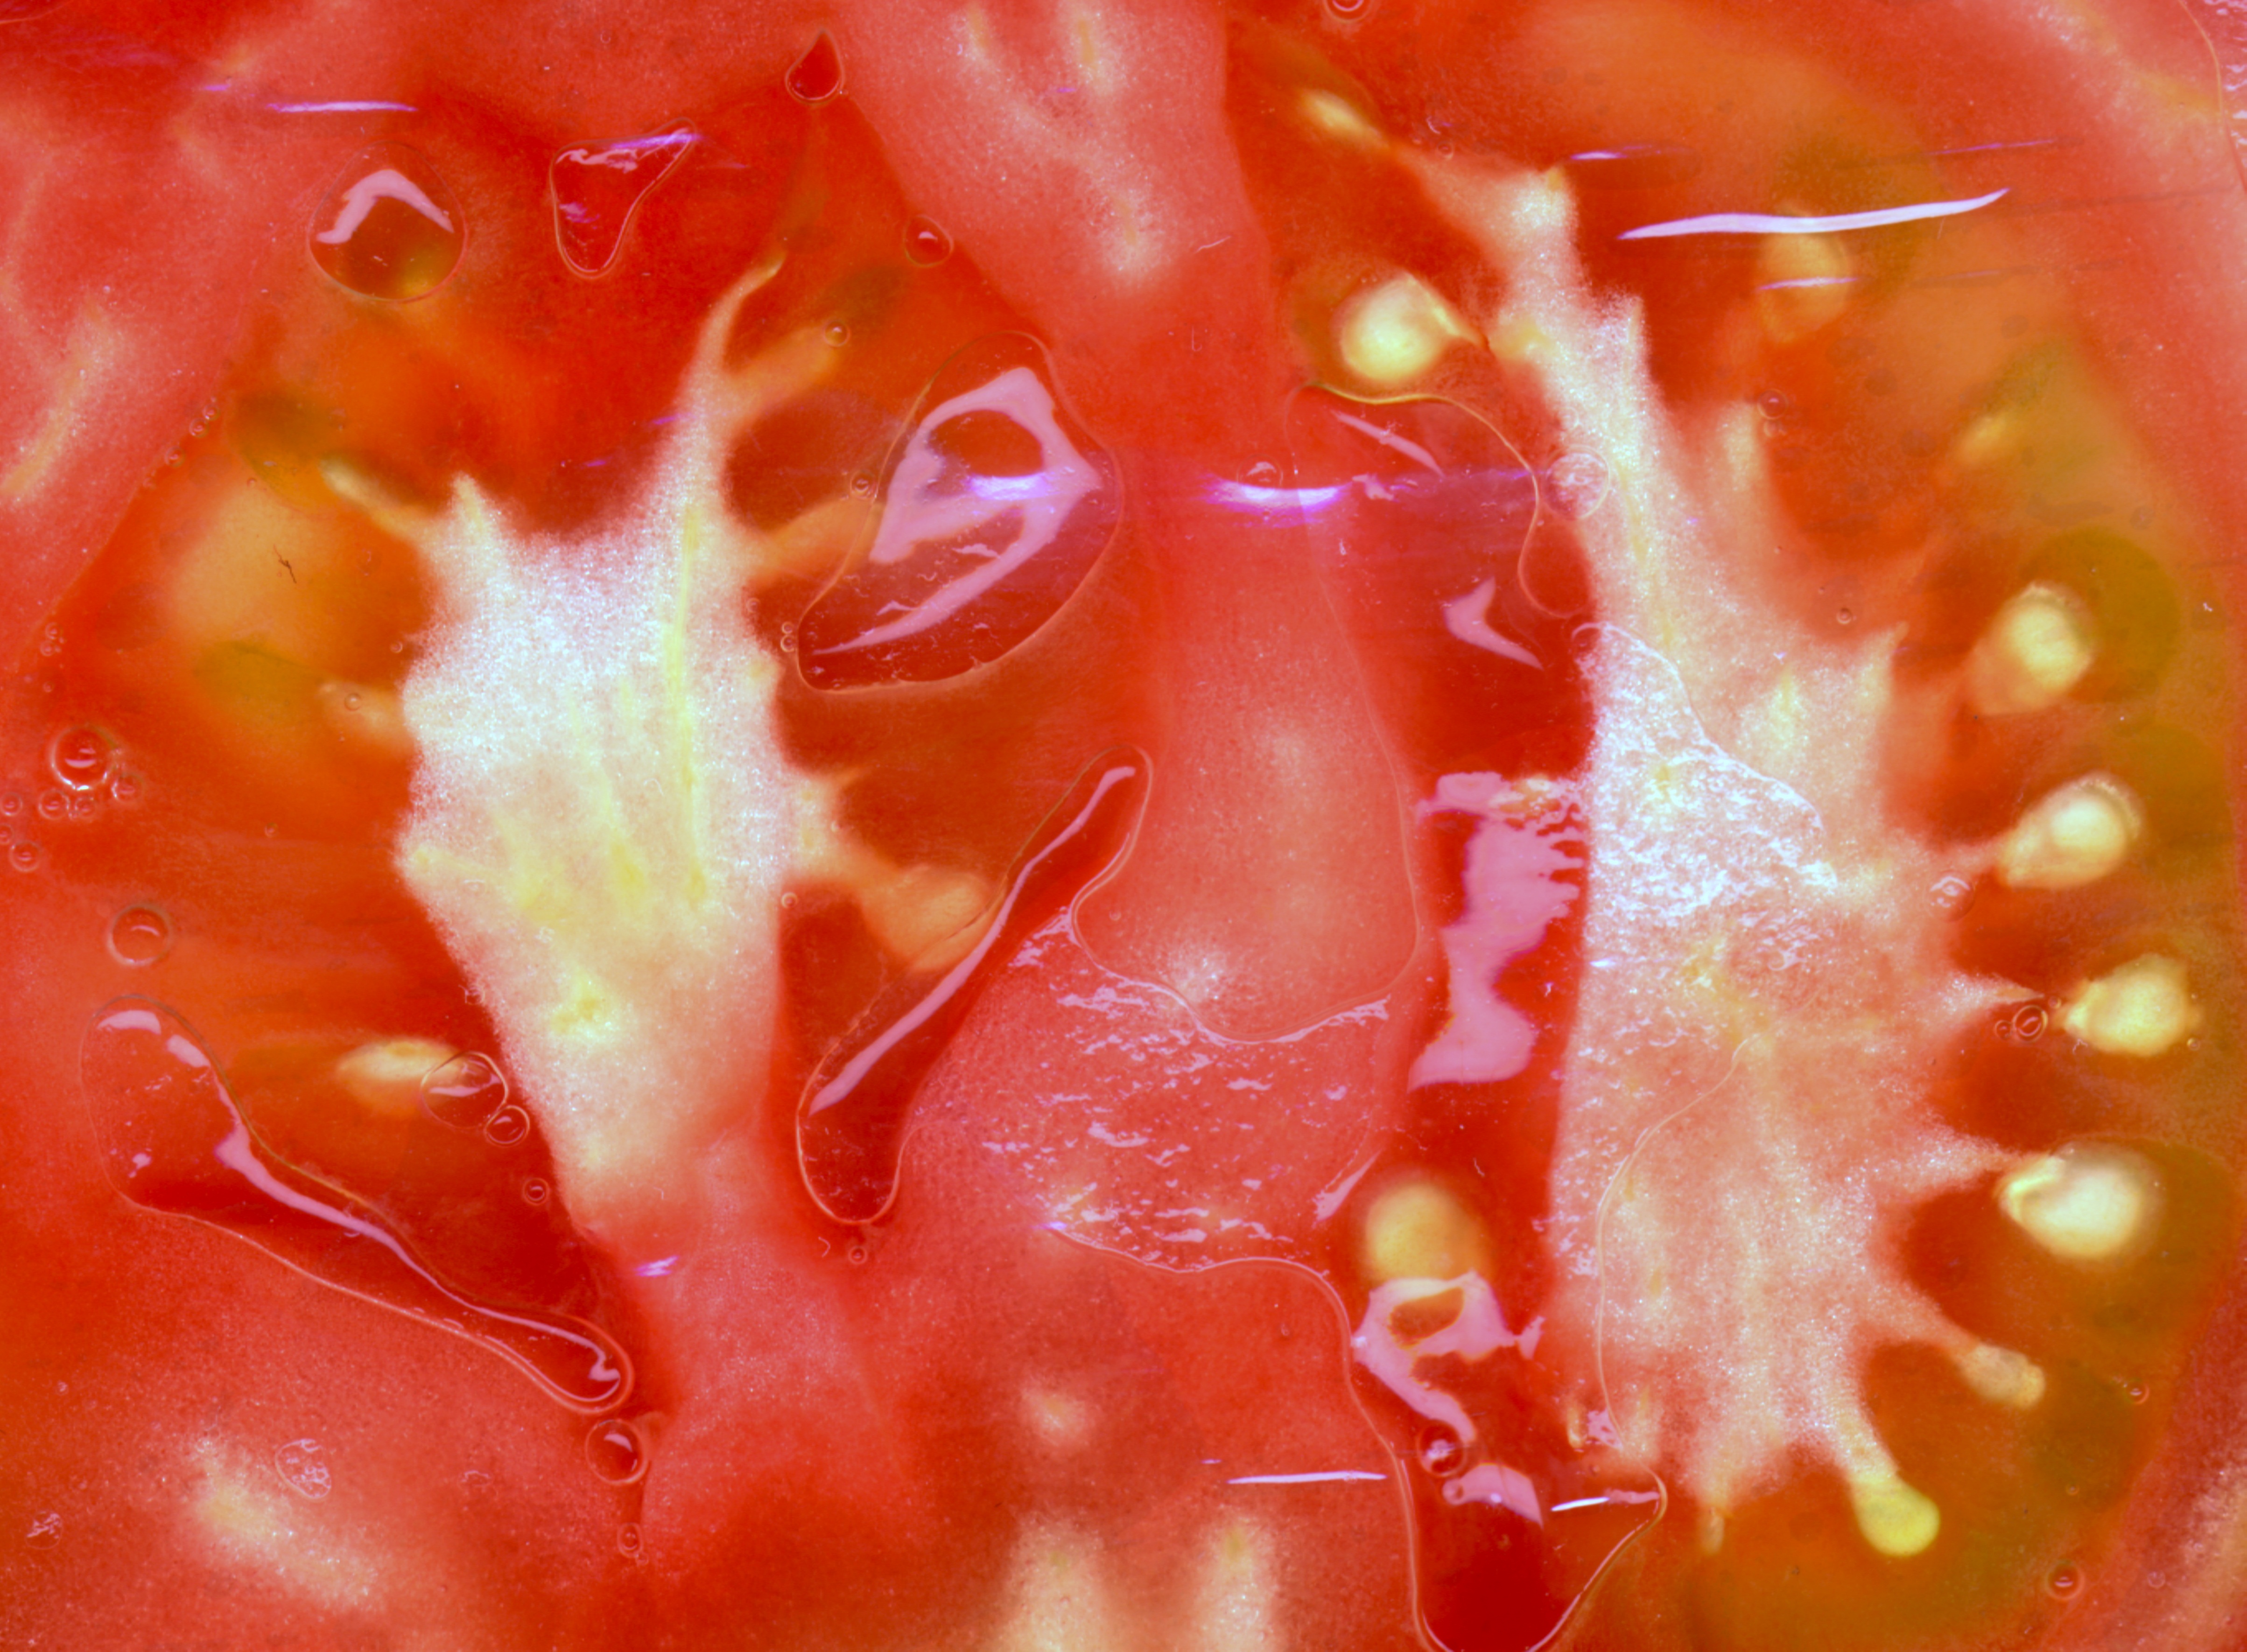
plant, fruit, leaf, flower, petal, food, salad, red, cooking, produce, vegetable, natural, menu, fresh, healthy, cuisine, tomato, close up, eating, nutrition, dinner, vegetarian, raw, organ, diet, organic, macro photography, dieting, flowering plant, land plant